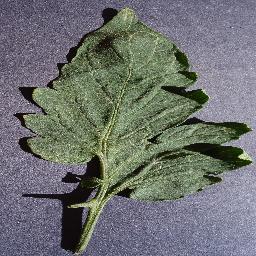
Label: Tomato___healthy